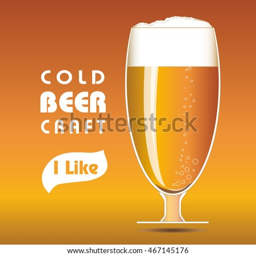
i like cold craft beer .